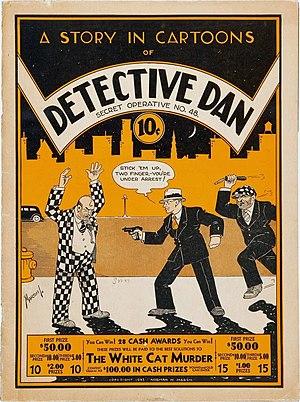
Dan Dunn est une série de bande dessinée policière créée par l'Américain Norman W. Marsh.